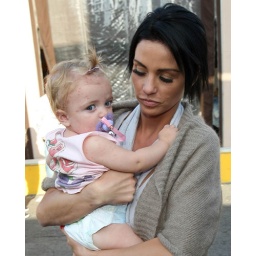
Jordan and her daughter, Princess Tiaamii, who has chicken pox, were spotted lunching in Los Angeles on April 20th.